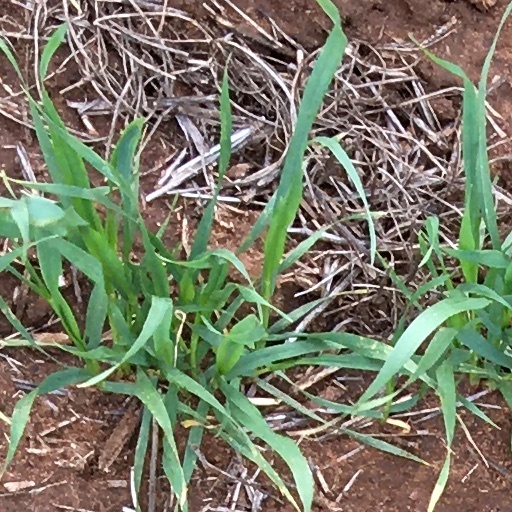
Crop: wheat